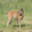
Label: deer